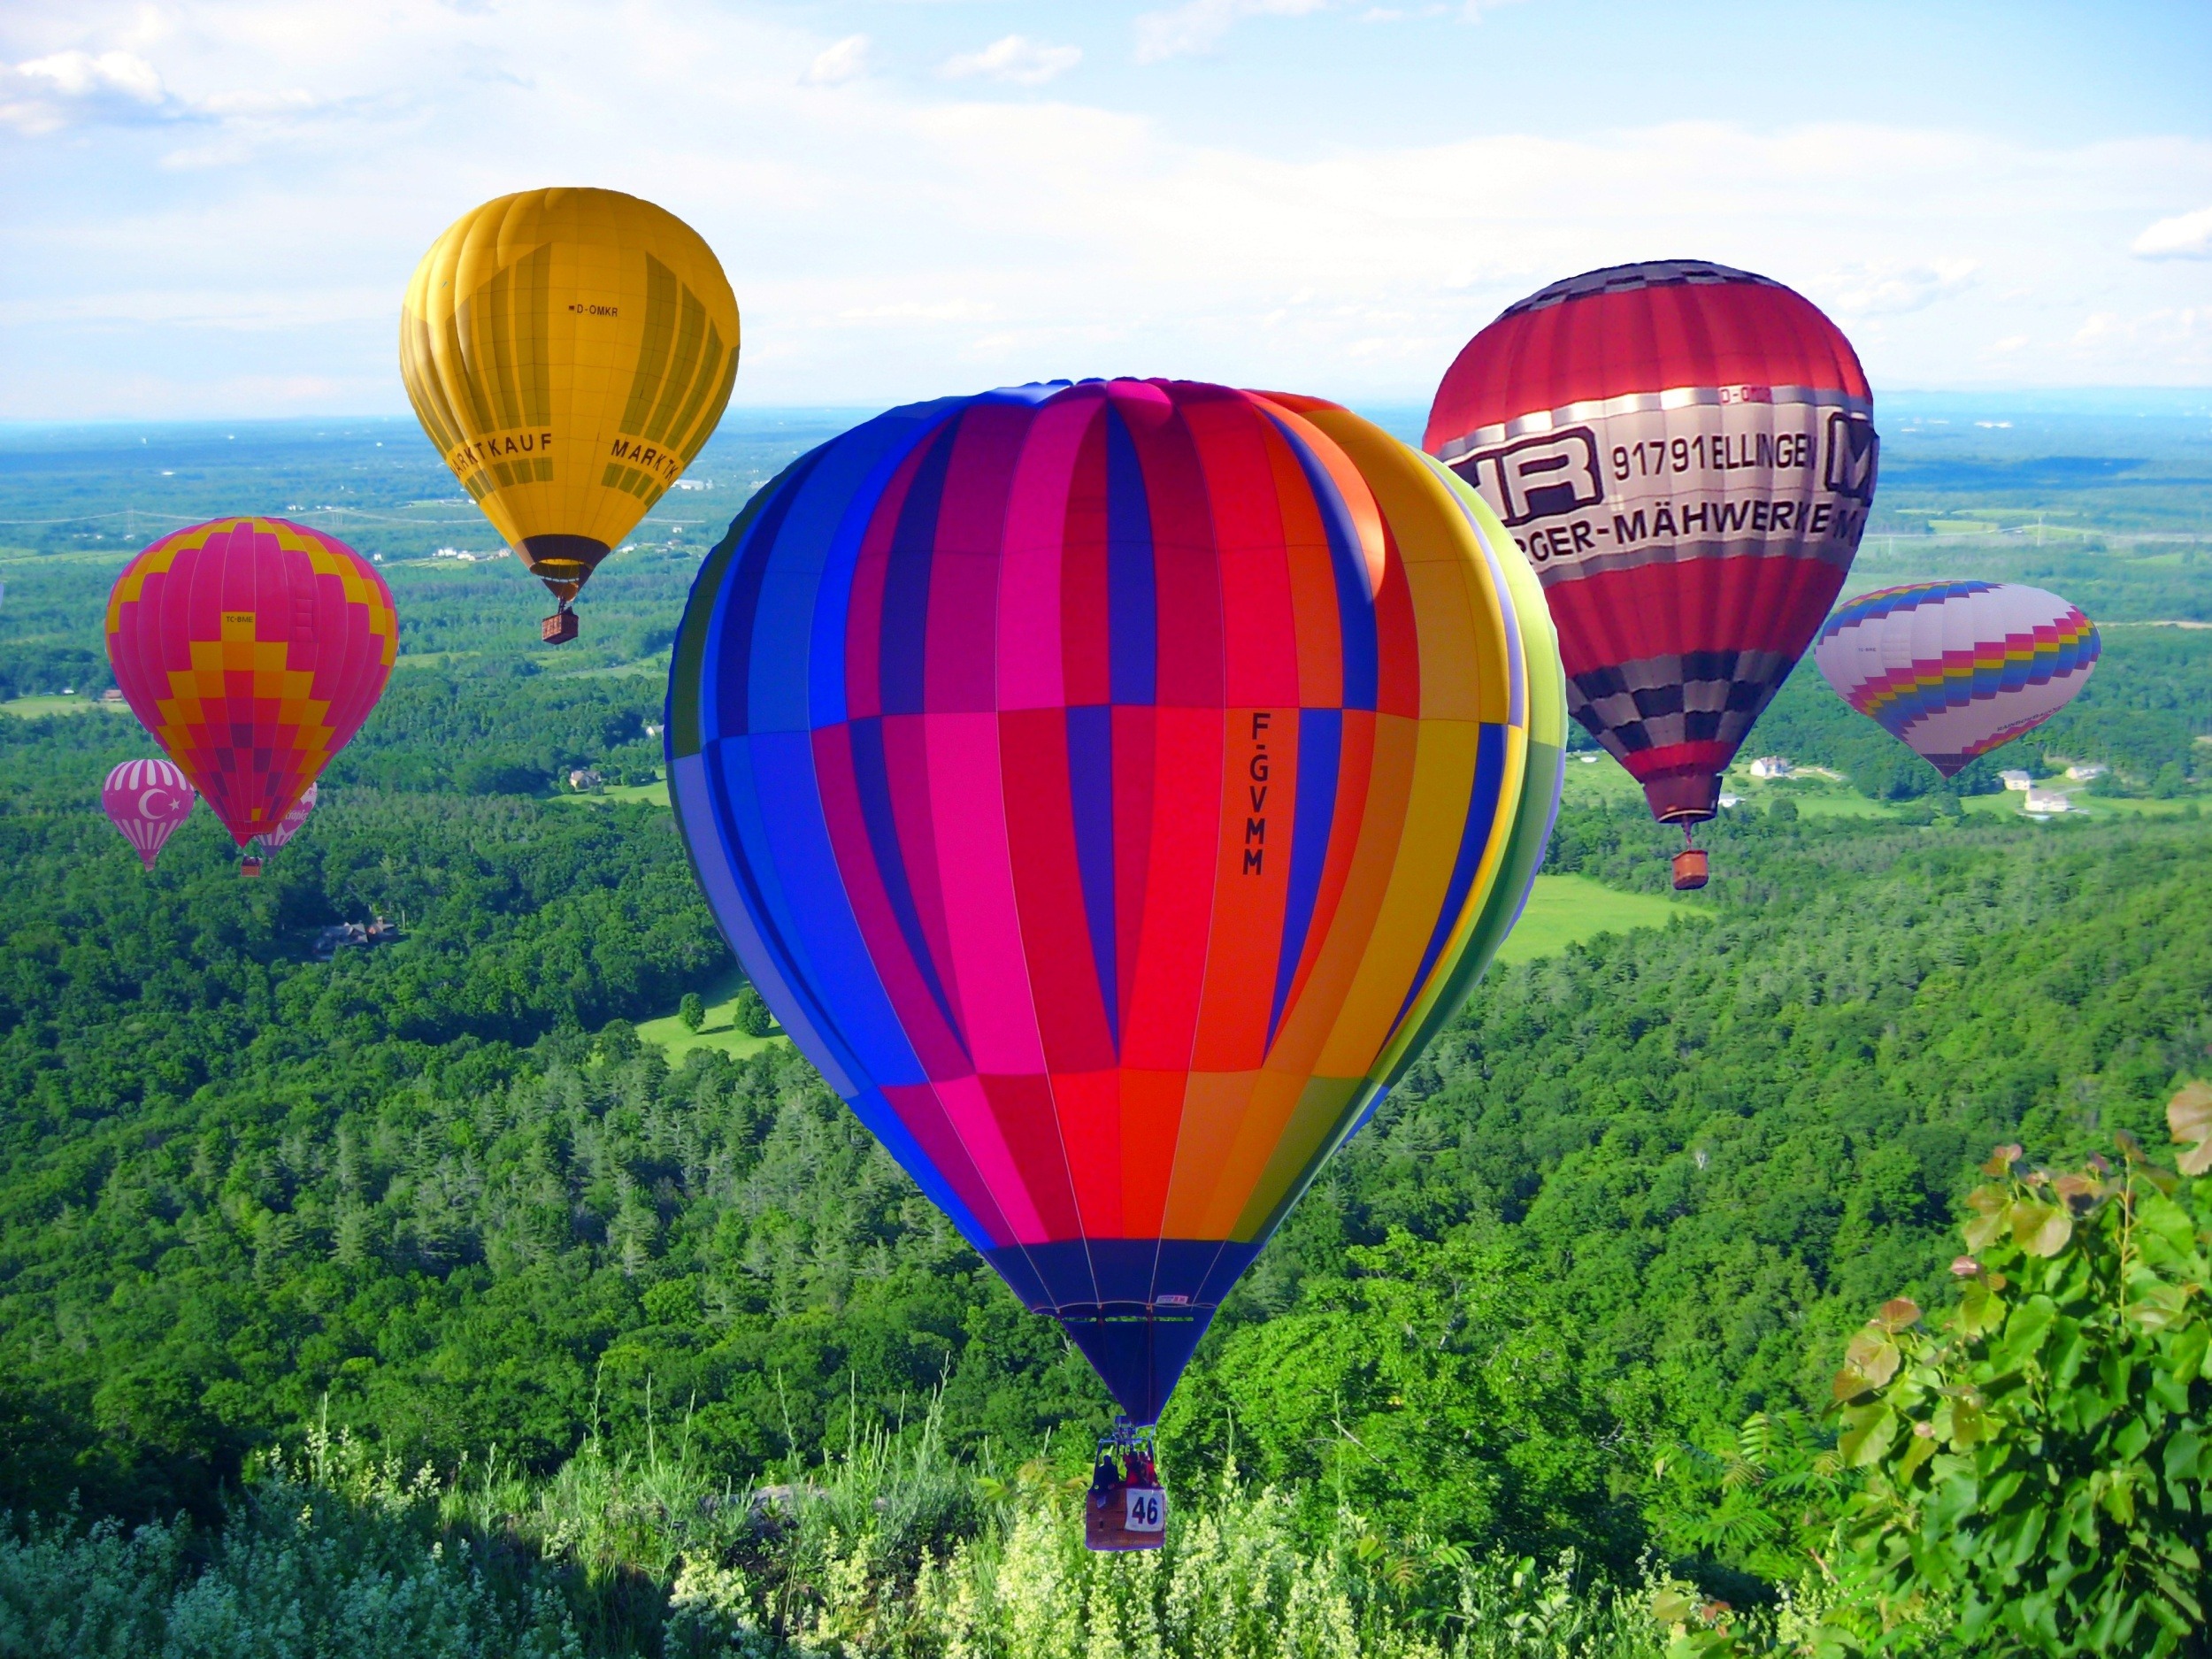
sky, balloon, hot air balloon, aircraft, vehicle, colorful, toy, balloons, hot air ballooning, atmosphere of earth, balloon games, balloon races